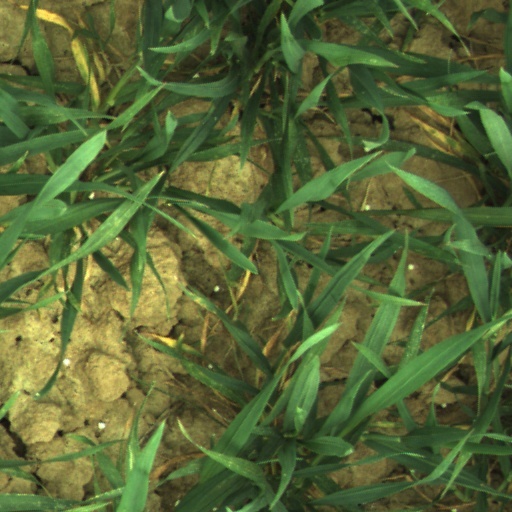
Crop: wheat